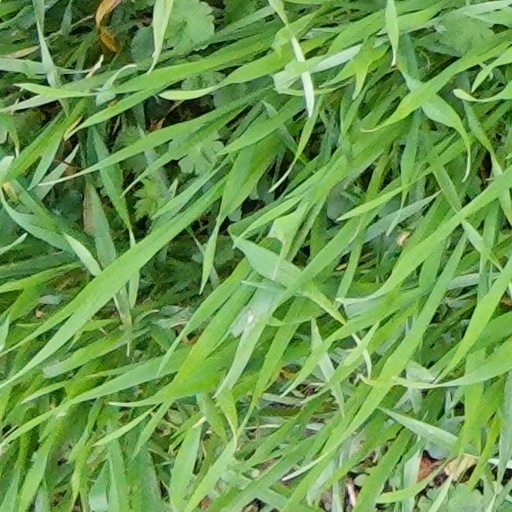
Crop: wheat